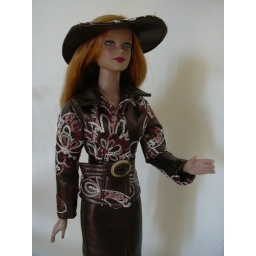
Brenda StarrOutfit in ecopelle ricamata composto da giacca, gonna, cintura, borsa e copricapo.Jacket, skirt, belt, bag and hat